Poliziano

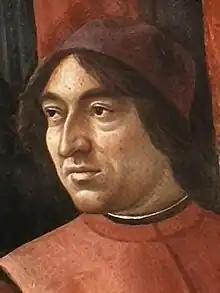
Poliziano from a fresco painted by Renaissance artist Domenico Ghirlandaio in the Tornabuoni Chapel, Santa Maria Novella, Florence

Agnolo (or Angelo) Ambrogini (14 July 1454 – 24 September 1494), commonly known as Angelo Poliziano or simply Poliziano, anglicized as Politian, was an Italian classical scholar and poet of the Florentine Renaissance. His scholarship was instrumental in the divergence of Renaissance (or Humanist) Latin from medieval norms and for developments in philology. His nickname "Poliziano", by which he is chiefly identified to the present day, was derived from the Latin name of his birthplace, Montepulciano.